Wood-pasture hypothesis

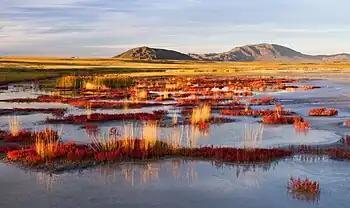
Modern remains of the mammoth steppe, still found at scattered sites in Siberia, can serve as a model for larger-scale restoration.

In a 2005 response to Vera, Kathy Hodder "et al." highlighted the importance of disturbance factors other than herbivory, particularly fire, to prehistoric landscapes, pointing out that both the high-forest theory and Vera's model have largely ignored this possibility. This stands in connection to the discovery of fire-loving beetle species and charcoal deposits in the European pre-Neolithic Holocene. In the same paper, they also argued that the influence of large herbivores can be acknowledged without this necessarily implying that they created the open, park-like landscapes described by Vera.